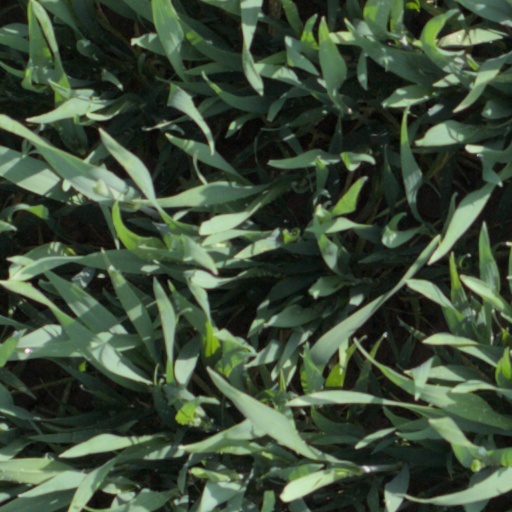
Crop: wheat